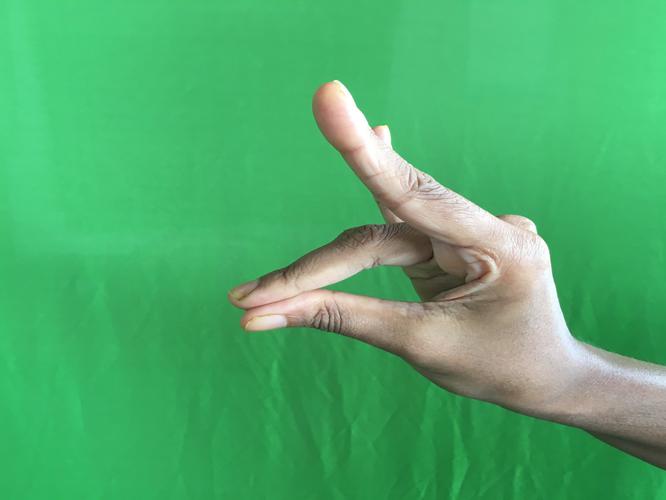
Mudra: Simhamukham
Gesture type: single_hand